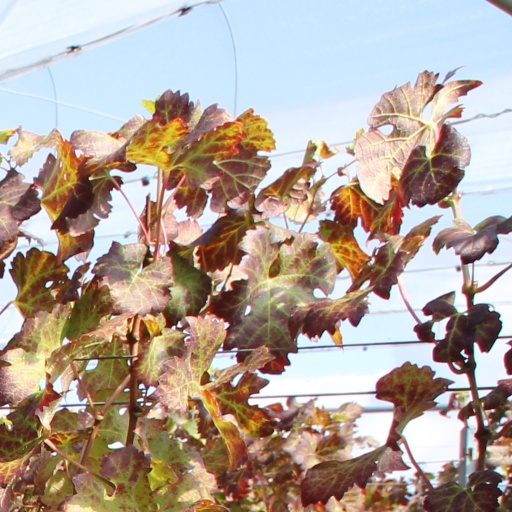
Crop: grape